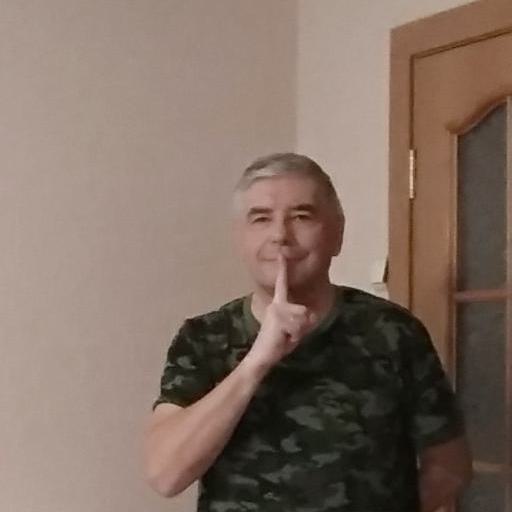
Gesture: mute